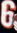
Number: 6